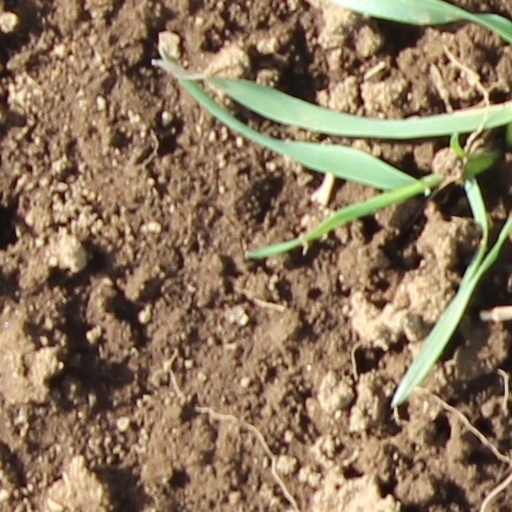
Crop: wheat